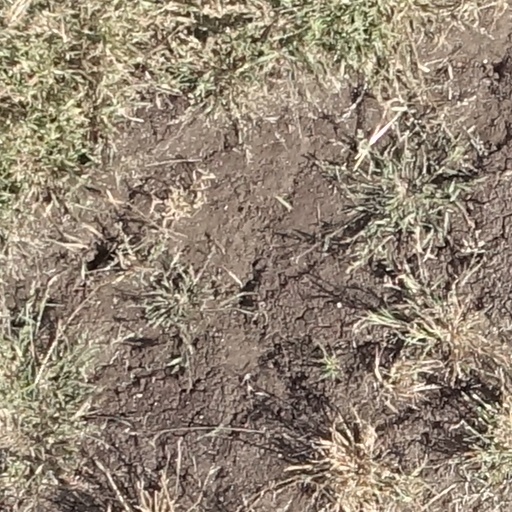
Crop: sorghum